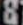
Number: 8